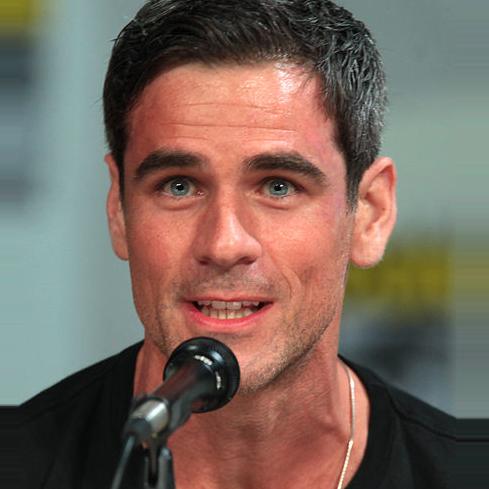
Age: 35